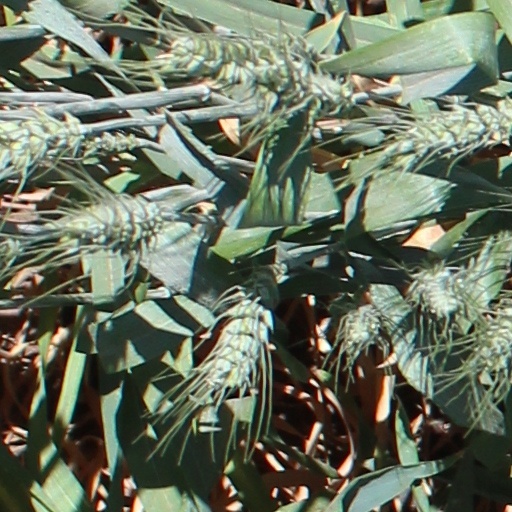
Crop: wheat